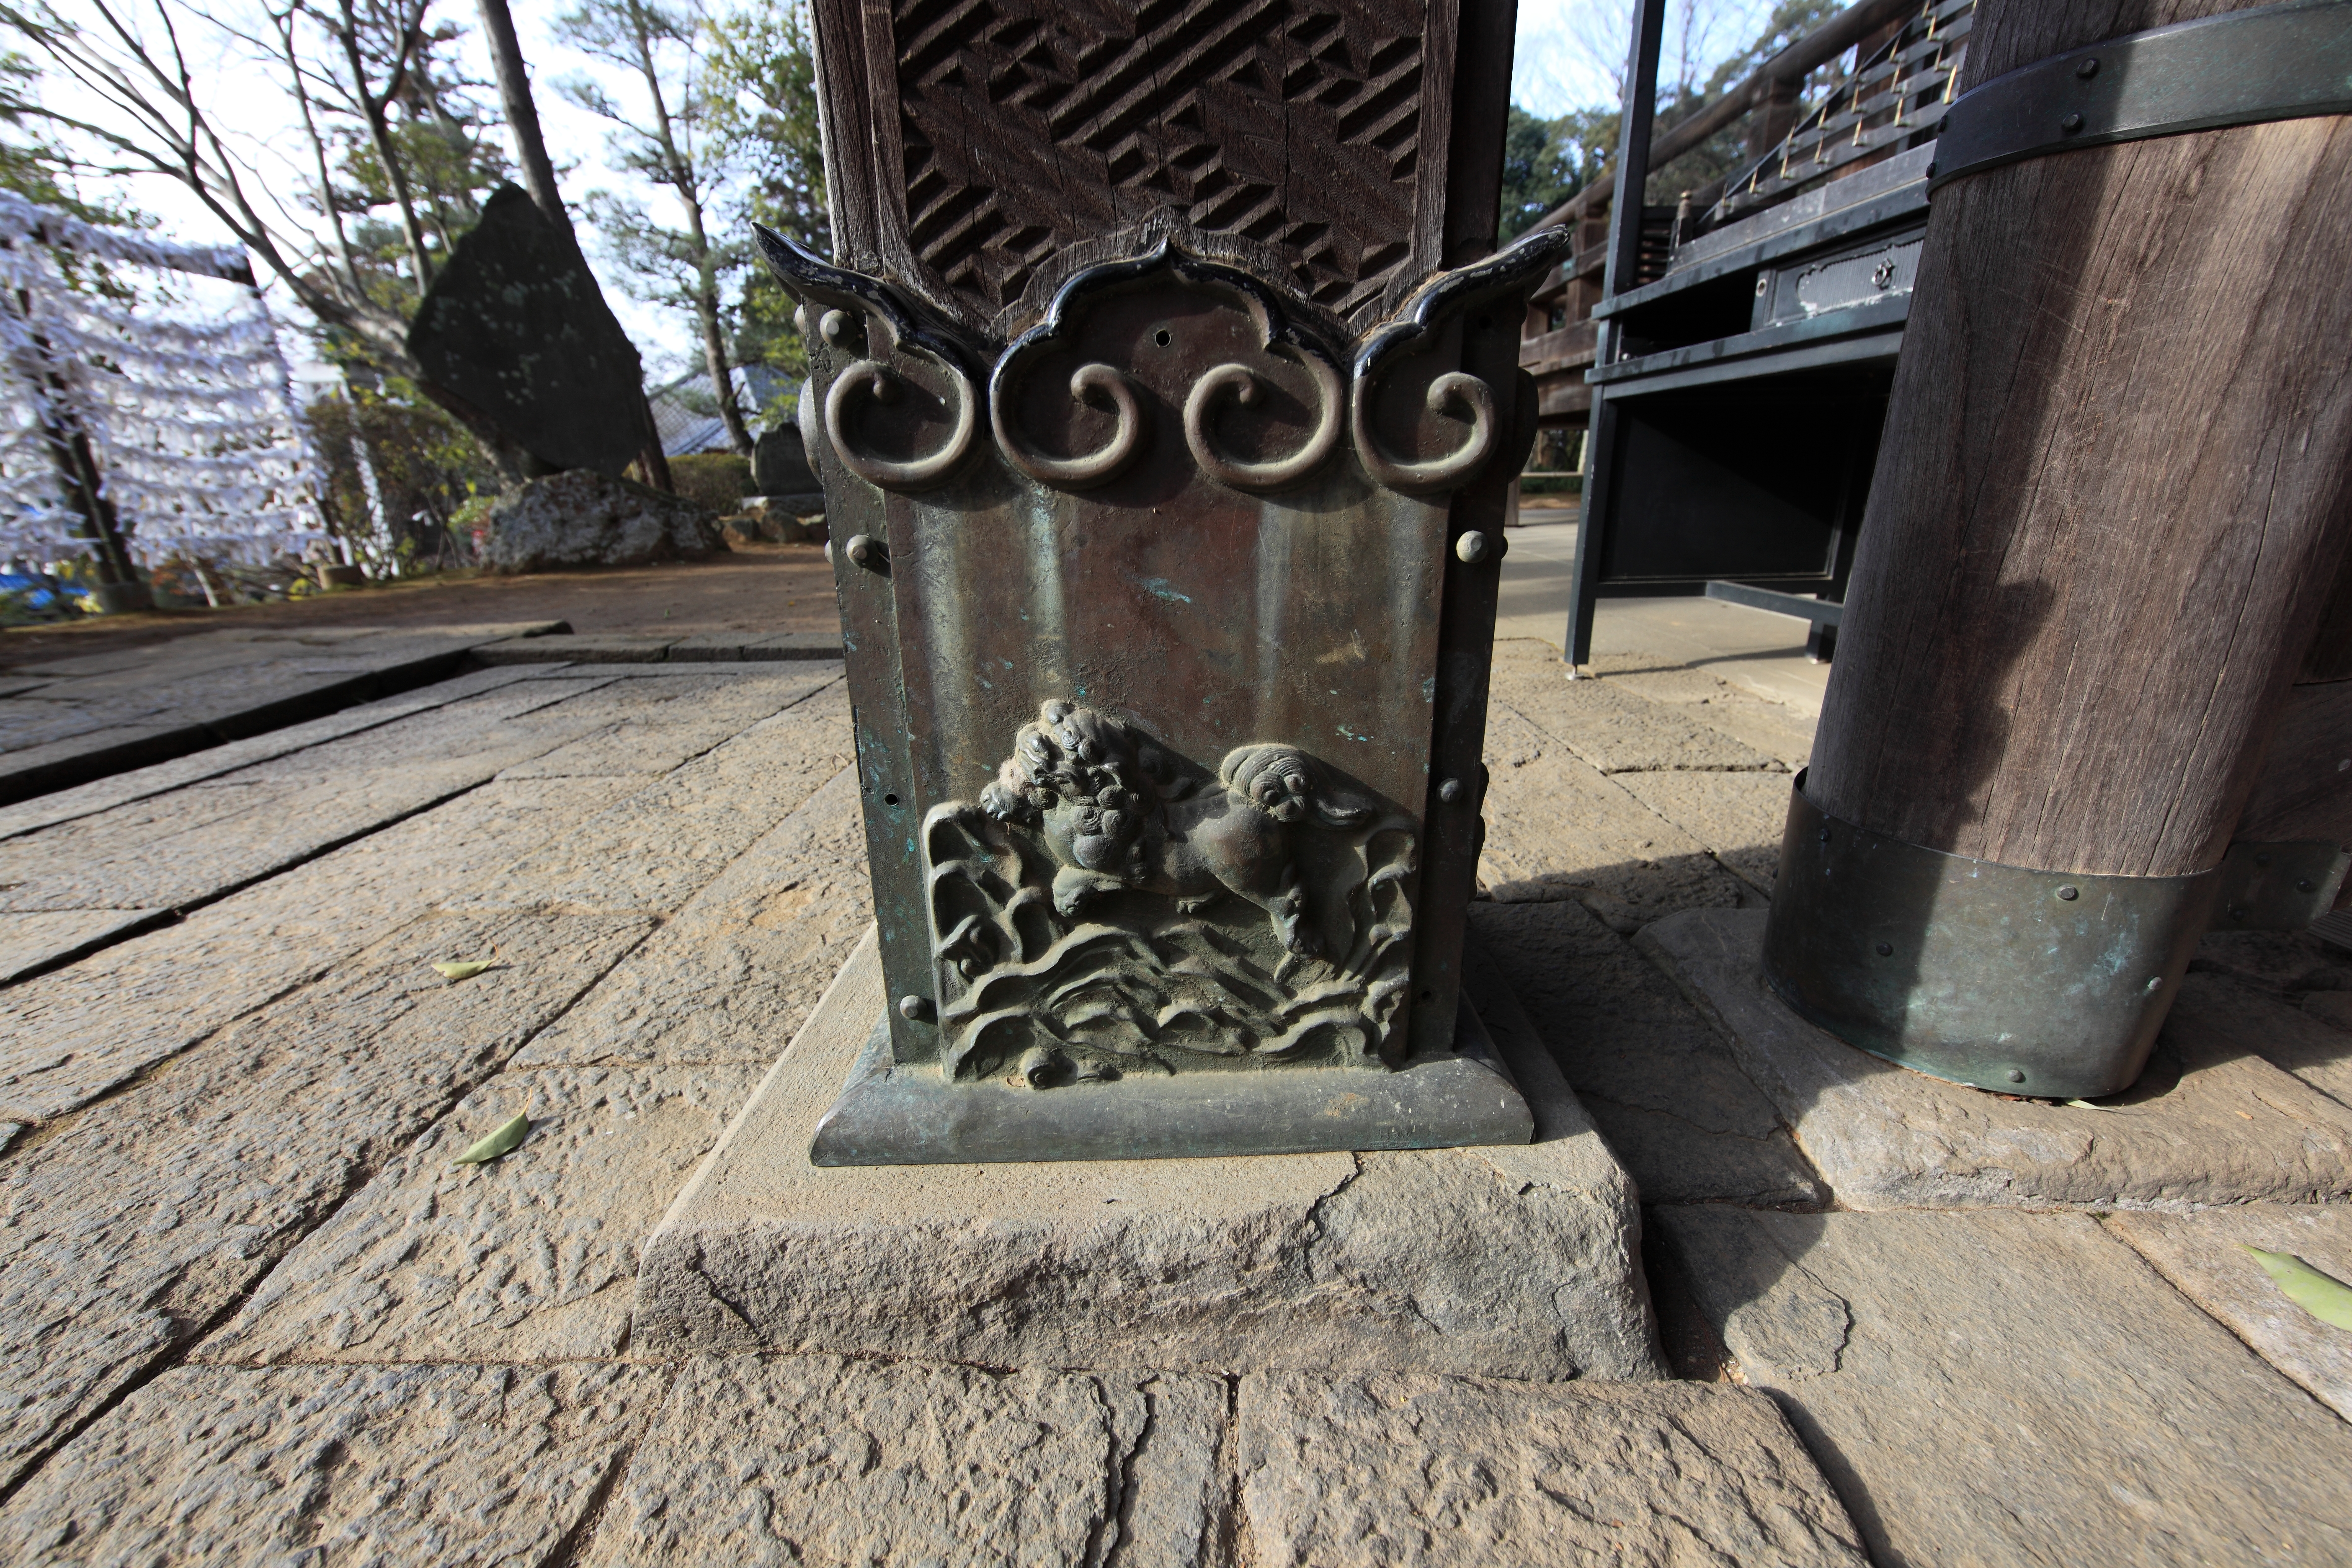
high, temple, 5d, hires, markii, hi, res, resolution, saitama, hikigun, anrakuji, yoshimi, screenshot, outdoor structure